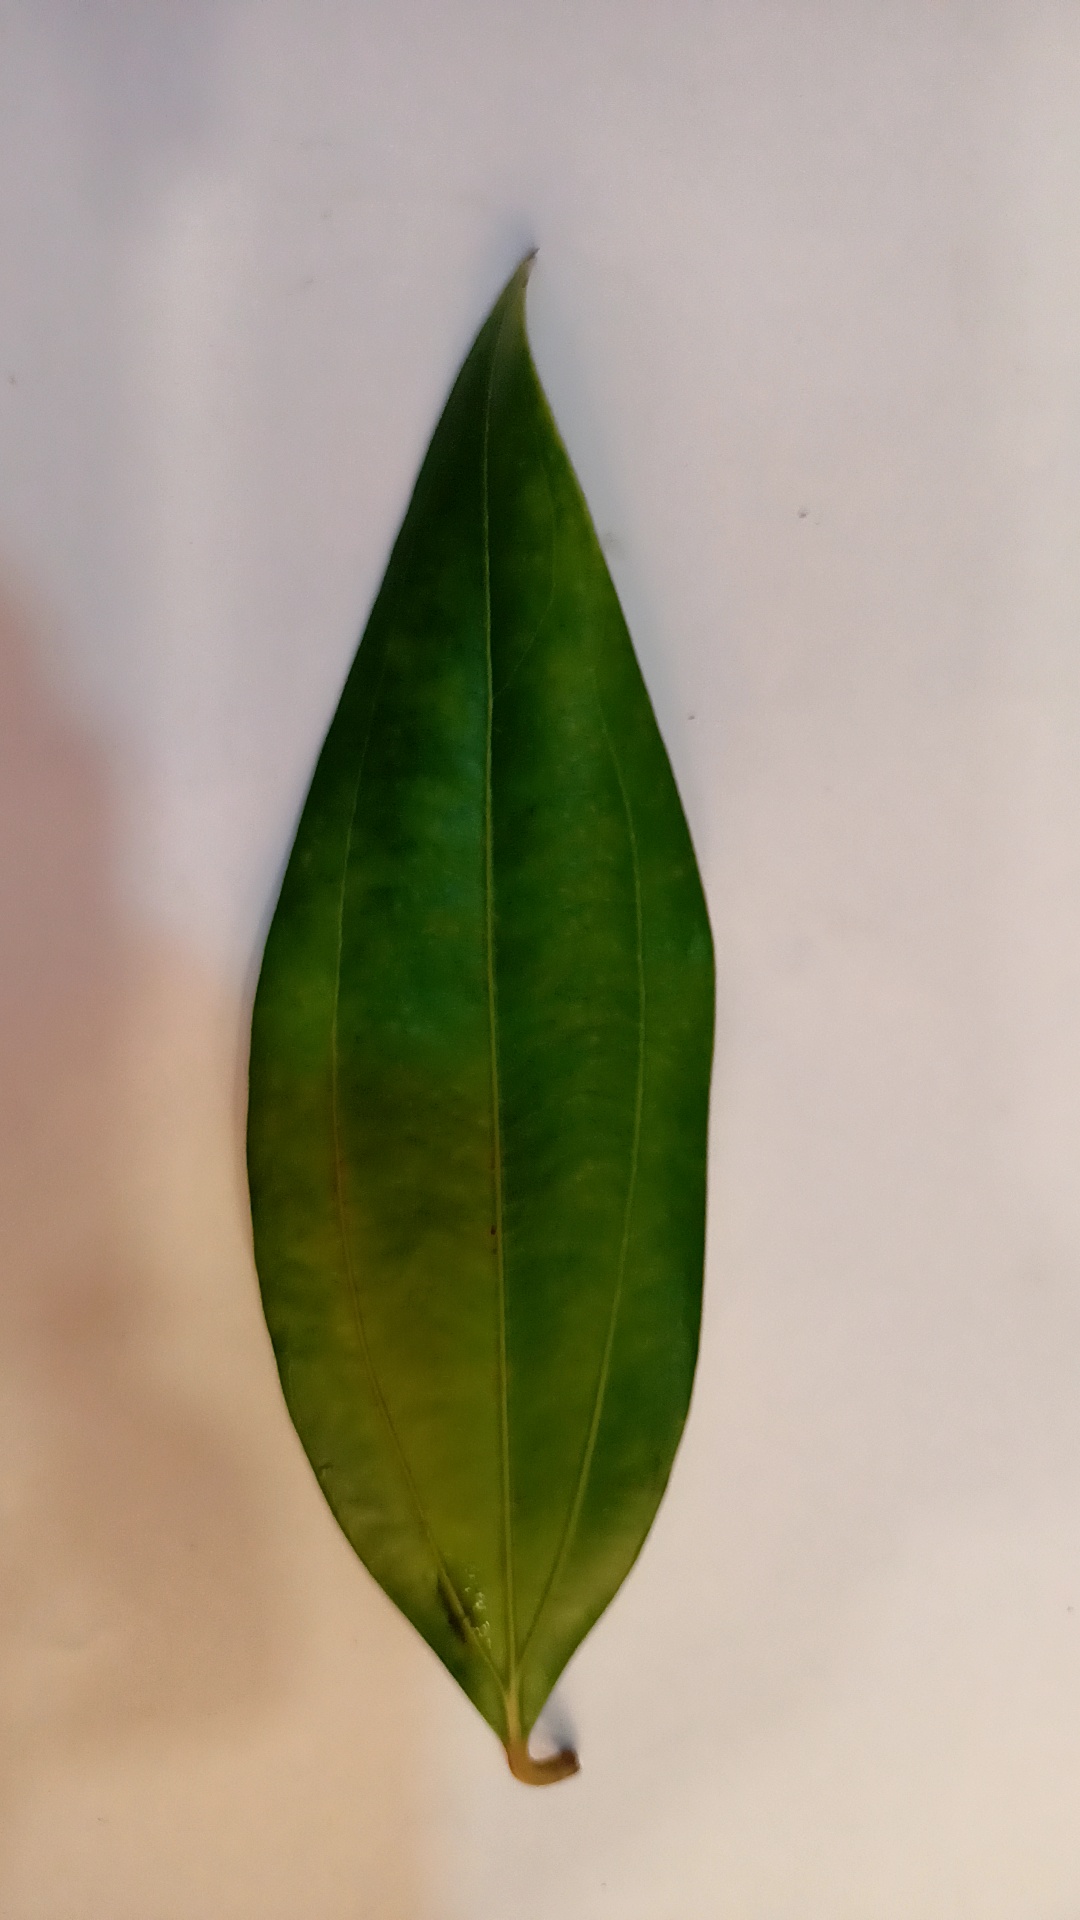
Label: Healthy